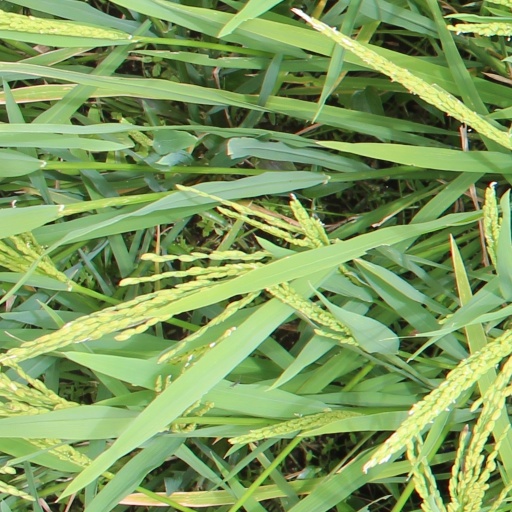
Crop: rice